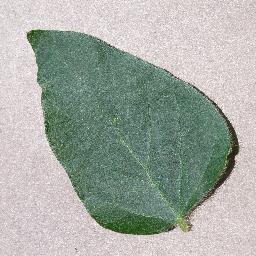
Label: Soybean___healthy